Ronald Craufurd Ferguson

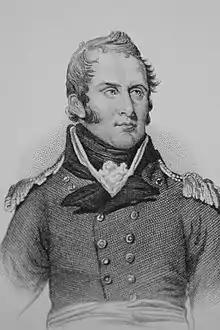

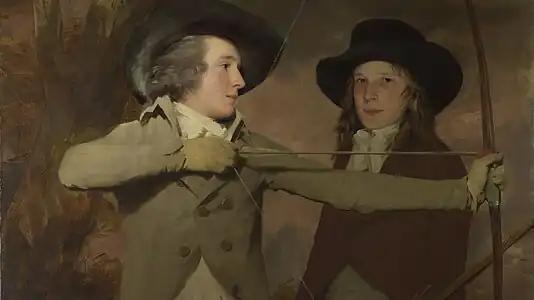
Ronald (right) as painted by Sir Henry Raeburn in "The Archers"

Sir Ronald Craufurd Ferguson (8 February 1773 – 10 April 1841), was a Scottish officer in the British Army and a Member of Parliament for the constituencies of Dysart Burghs and for Nottingham.